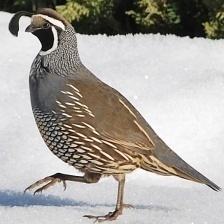
Species: CALIFORNIA QUAIL
Scientific name: CALLIPEPLA CALIFORNICA
ImageNet parent category: quail